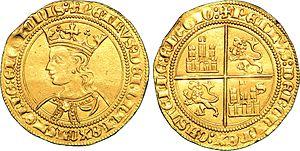
Pierre Iᵉʳ de Castille, né le 30 août 1334 à Burgos et mort le 23 mars 1369 à Montiel, est le seul fils légitime du roi Alphonse XI et de Marie-Constance de Portugal, connu comme Pierre le Cruel — mais également pour certains comme Pierre le Justicier. Il fut roi de Castille et León de 1350 à 1369.